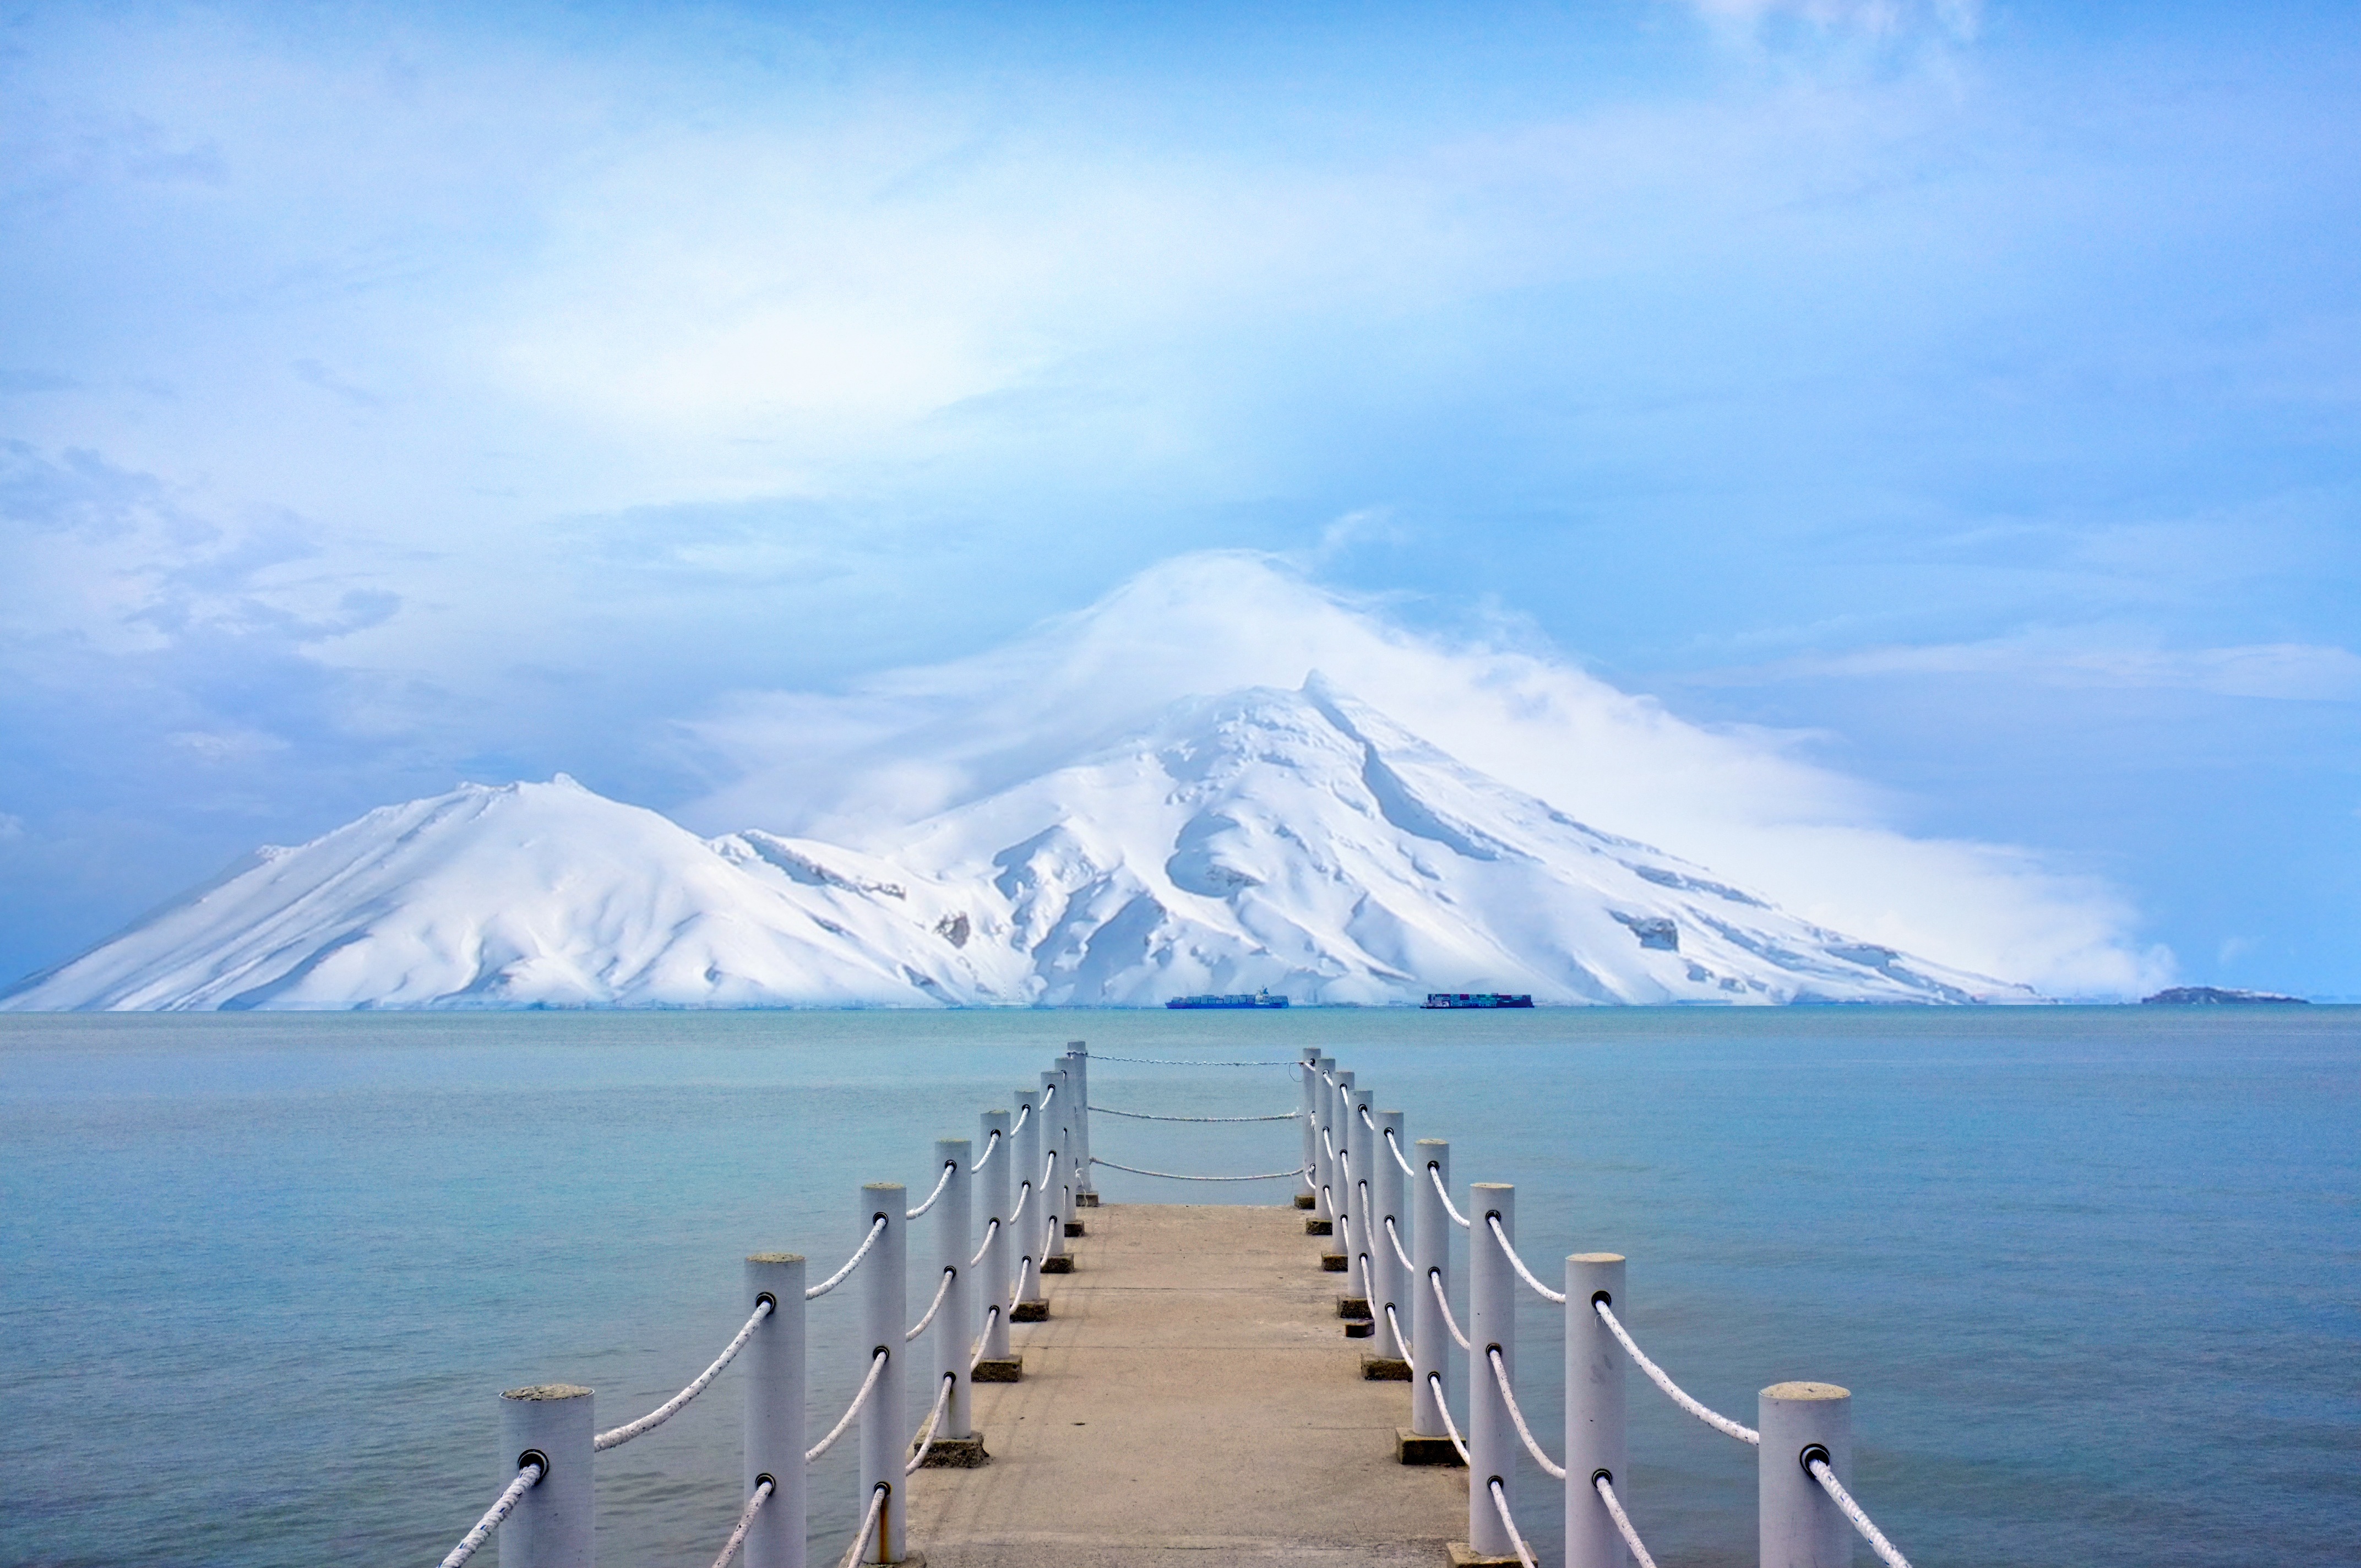
landscape, sea, coast, water, nature, ocean, horizon, mountain, snow, winter, dock, sky, lake, pier, ice, vehicle, bay, blue, arctic, clouds, mountains, arctic ocean, atmospheric phenomenon